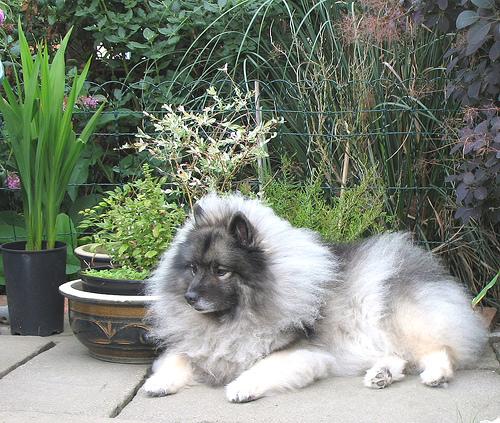
Breed: keeshond